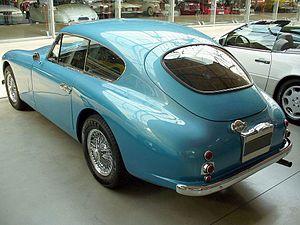
L'Aston Martin DB2/4 est une automobile sportive du constructeur britannique Aston Martin. Produite de 1954 à 1957, elle est une évolution 2+2 de la DB2 qui souffre de ne pouvoir accueillir plus de deux personnes et un volume de bagages important. La DB2/4 — 4 pour quatre places — corrige ainsi ces défauts grâce à une longueur de caisse portée à 4 305 mm.